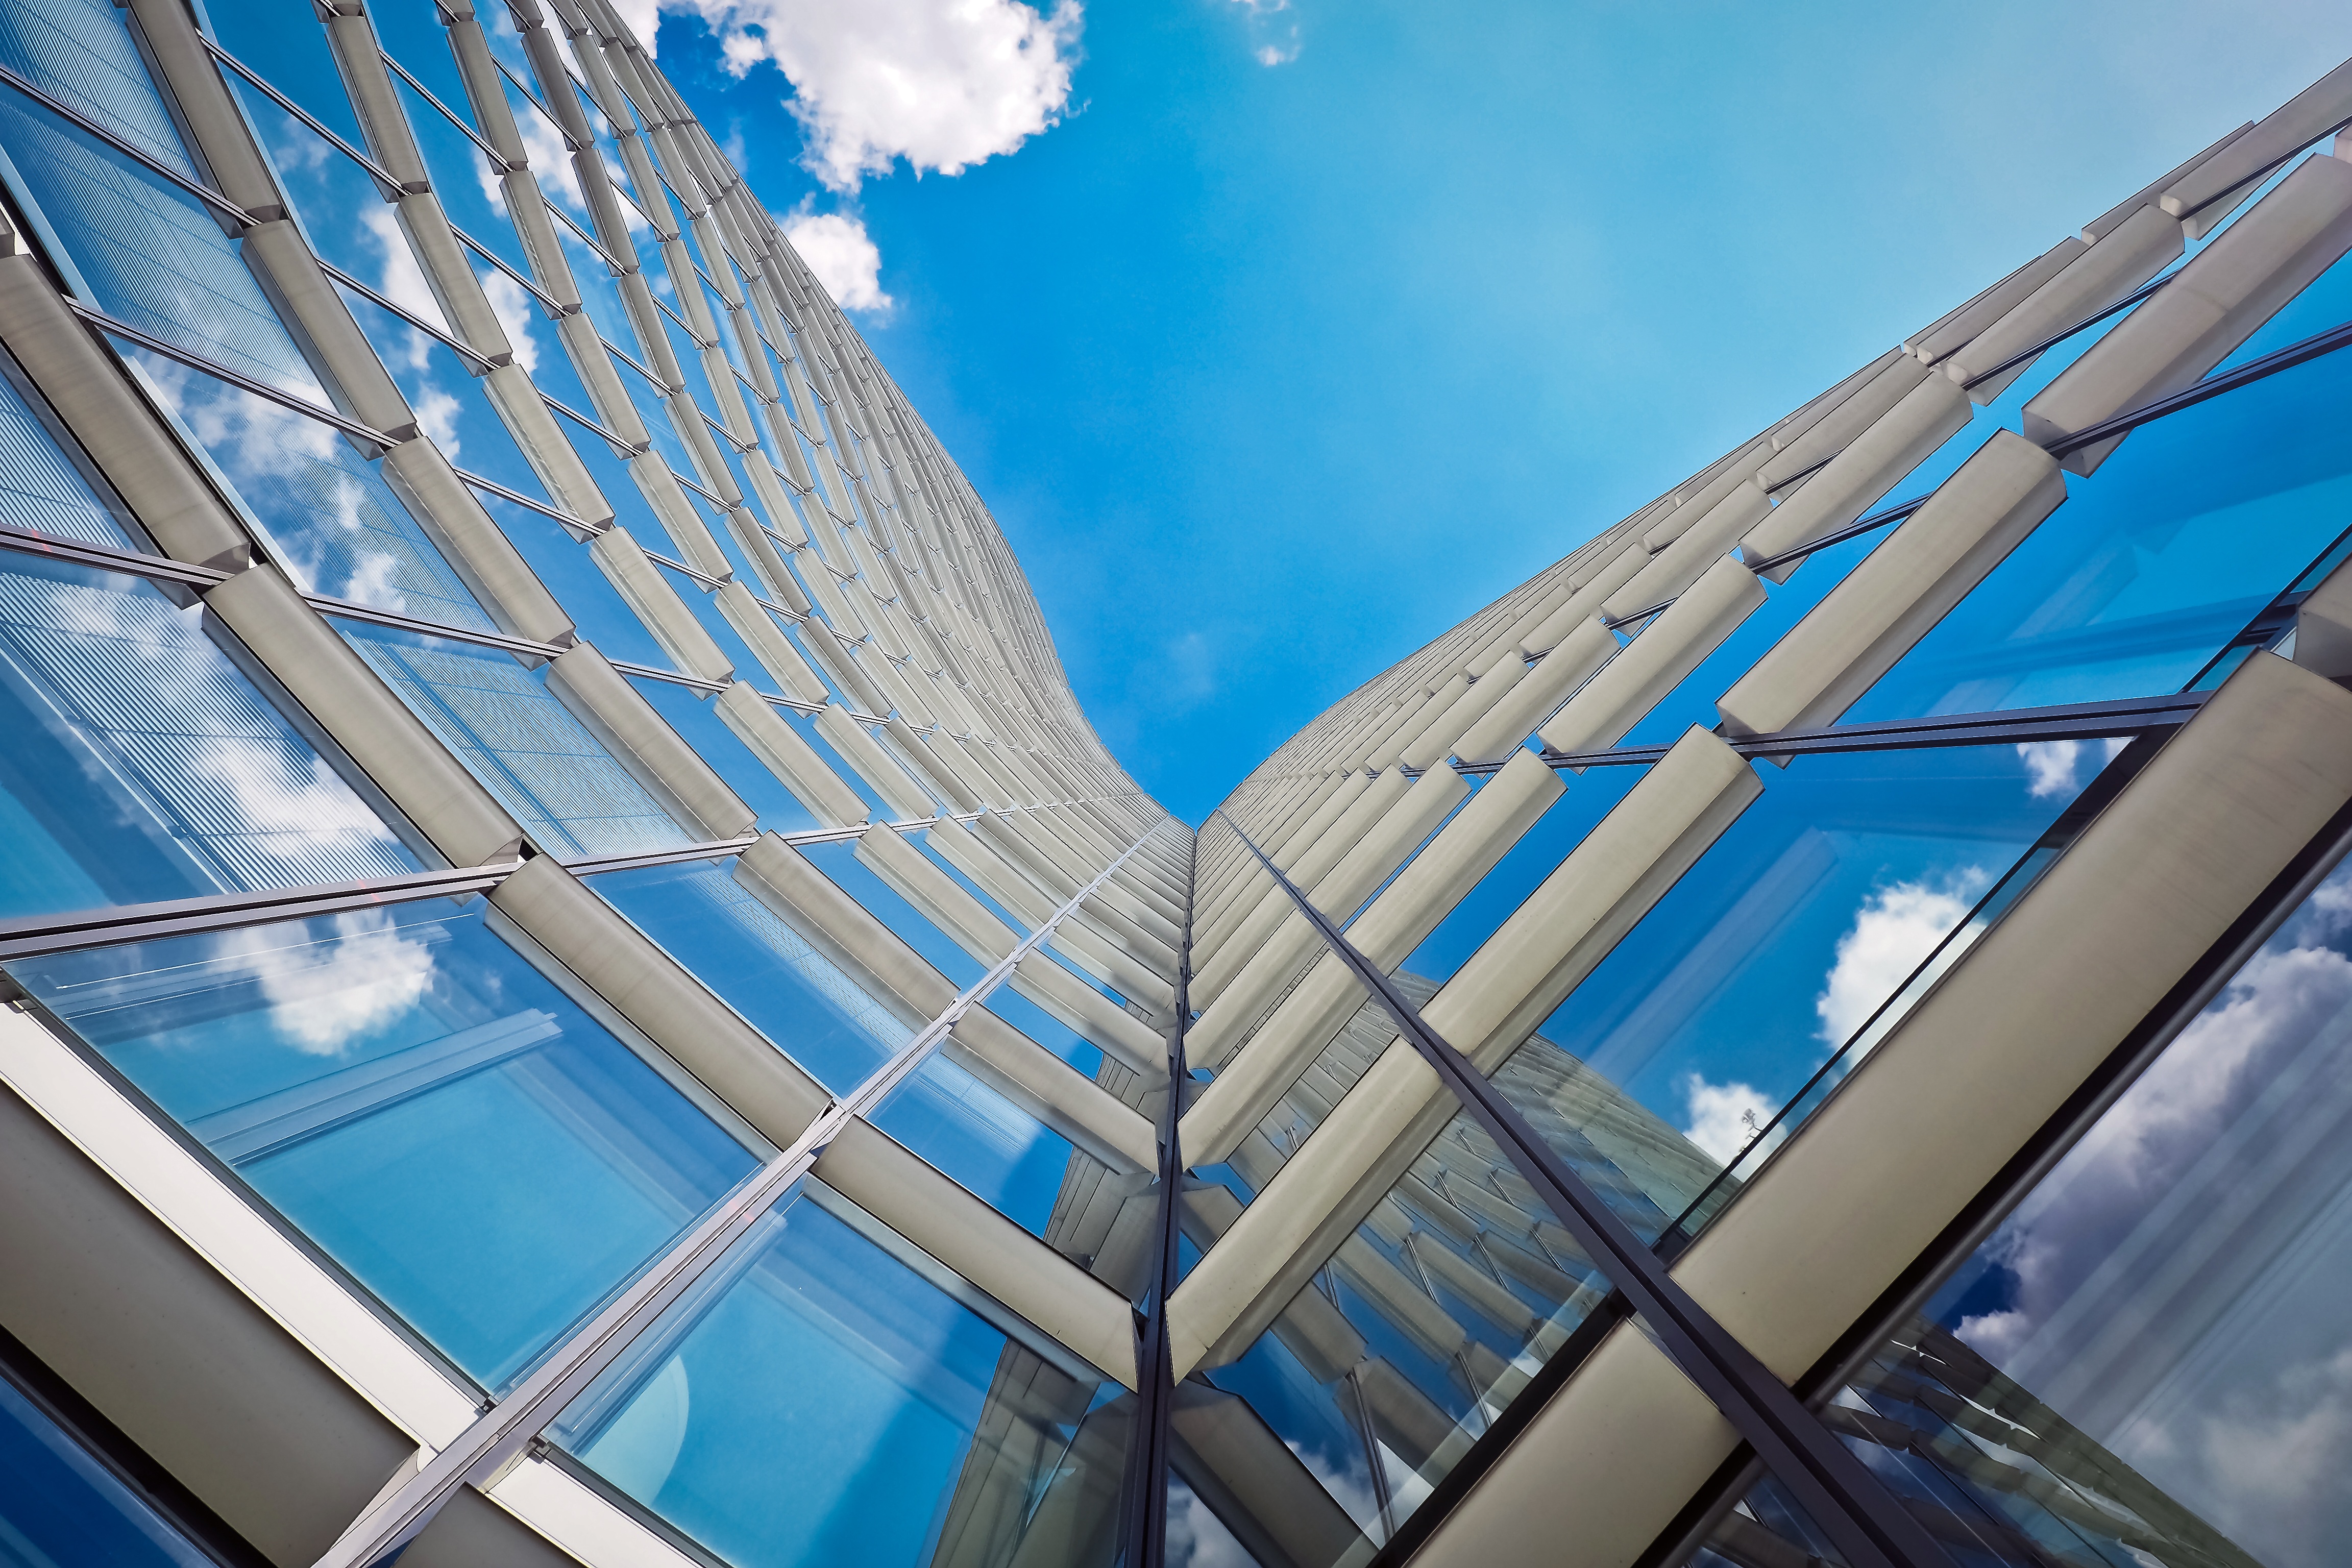
abstract, architecture, window, glass, building, city, home, skyscraper, urban, reflection, mast, facade, blue, modern, office building, modern architecture, lichtspiel, headquarters, condominium, low angle shot, glass front, dusseldorf, glass facade, daylighting